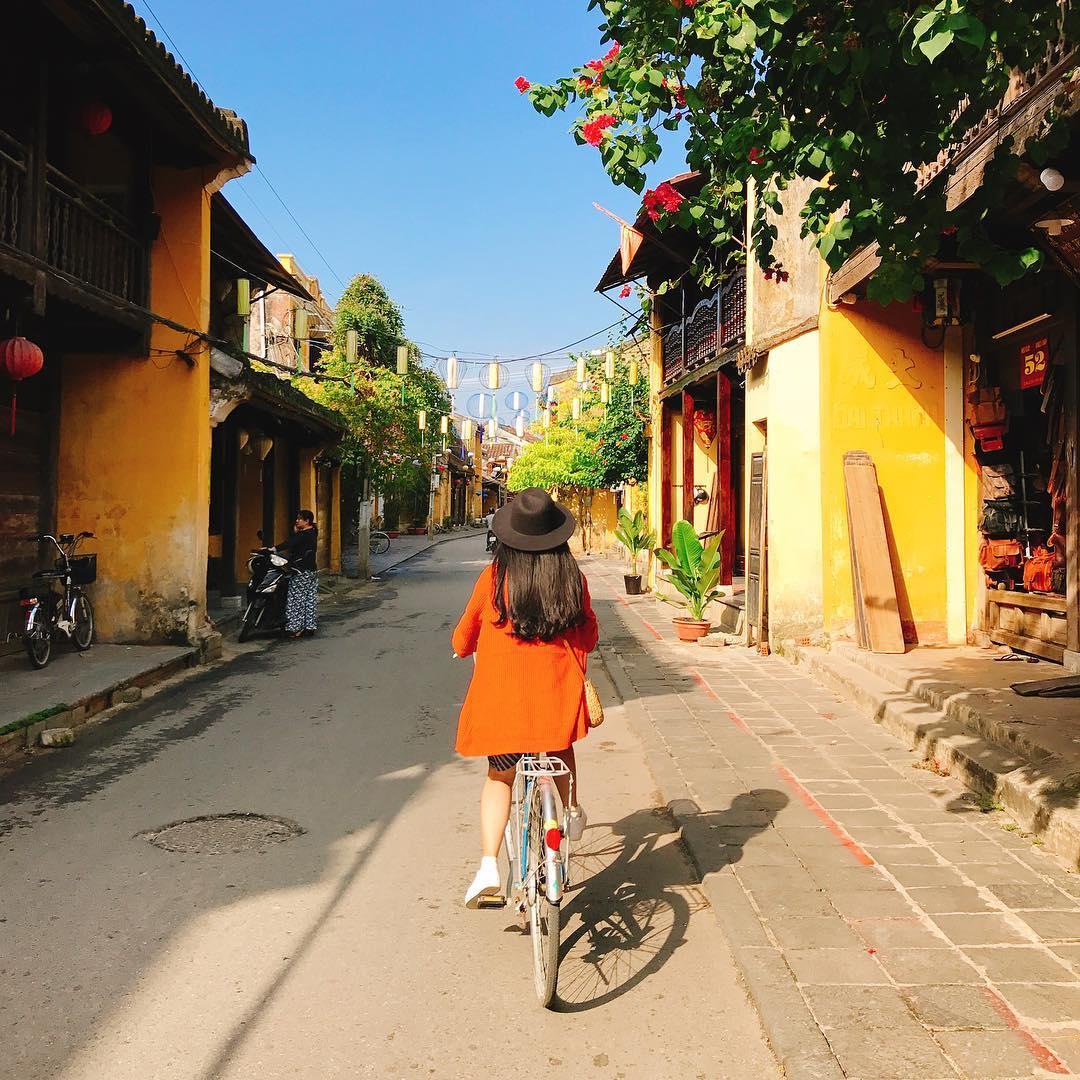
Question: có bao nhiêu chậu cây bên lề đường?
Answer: có hai chậu cây bên lề đường